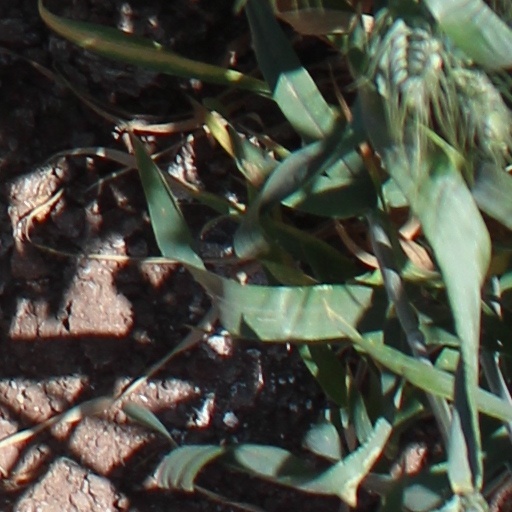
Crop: wheat